Dickinson House (Grove Hill, Alabama)

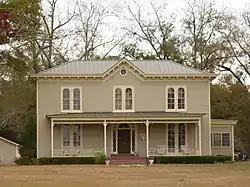
The Dickinson House in 2008

The Dickinson House is a historic house in Grove Hill, Alabama, United States. The two-story Italianate style house was built in 1845. It was designed by James Newman. It was added to the Alabama Register of Landmarks and Heritage on January 1, 1978, and to the National Register of Historic Places on September 13, 1978. The house was listed due to its architectural significance as an early example of Italianate architecture.